Maungatapu Bridge

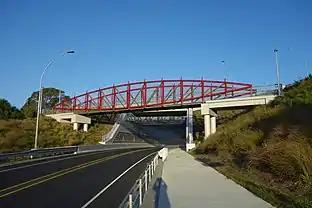
Welcome Bay Bridge

The Maungatapu Bridge is currently under construction and has been since 2008 when they had street lights added to the roundabouts as the first stage of the redevelopment design. The second stage dealt with improvements of the intersection, and the third stage dealt with finding the best solution for improvements in traffic flow and safety. That was all stated before, and now, the project is currently on its fourth stage which calls for the Maungatapu underpass to become two lanes instead of one, as well as the construction of a new bridge over the Kaitemako Stream. Part of the new design will link the Welcome Bay Road to the Hairini highway. In going through this redevelopment process, the hopes of the New Zealand Transport Agency are to ensure better traffic flow and the safety of its citizens in terms of the movement of the road and even the pedestrians. There is no information regarding the completion date for the new project.